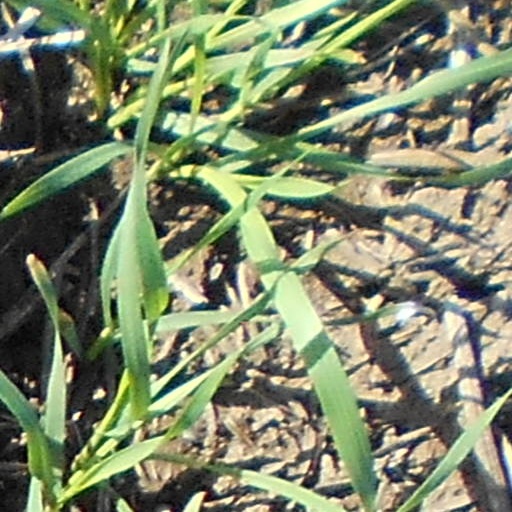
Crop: wheat